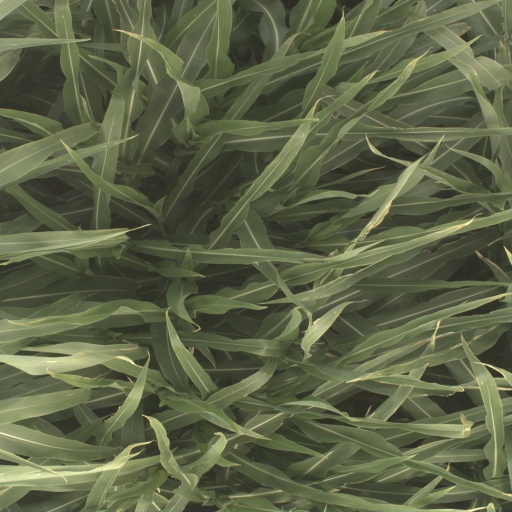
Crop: sorghum